Isla Aguada

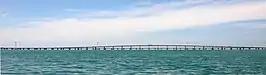
La Unidad Bridge in 2020

Isla Aguada is connected to Carmen Island by La Unidad Bridge, the second longest bridge in Mexico and fifth longest in Latin America, with a longitude of . La Unidad Bridge connects the town of Isla Aguada and Puerto Real.